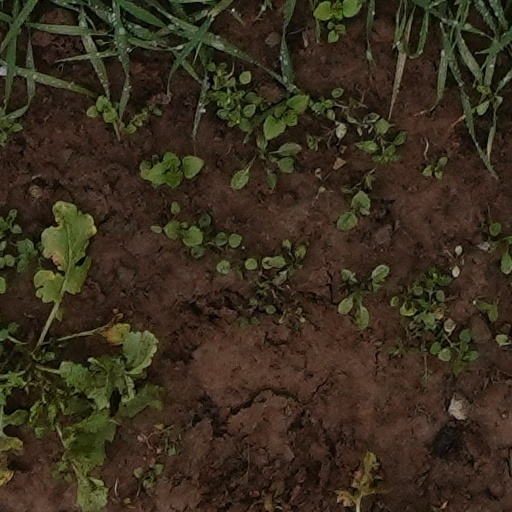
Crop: wheat